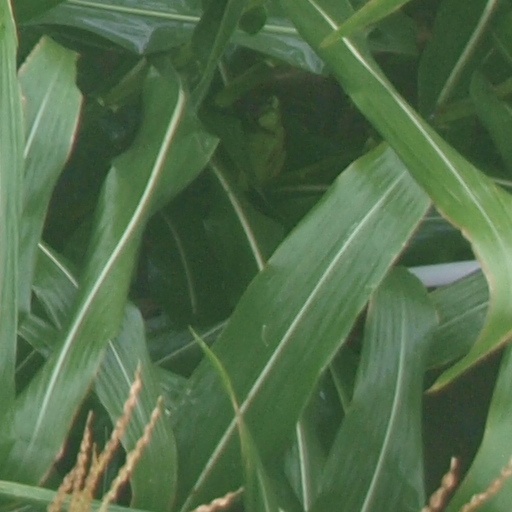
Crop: maize; corn